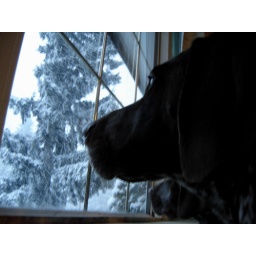
he went to take the truck around the block - check to see road conditions/how it handled